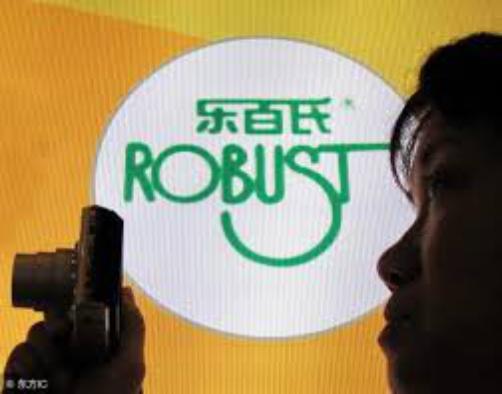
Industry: Food